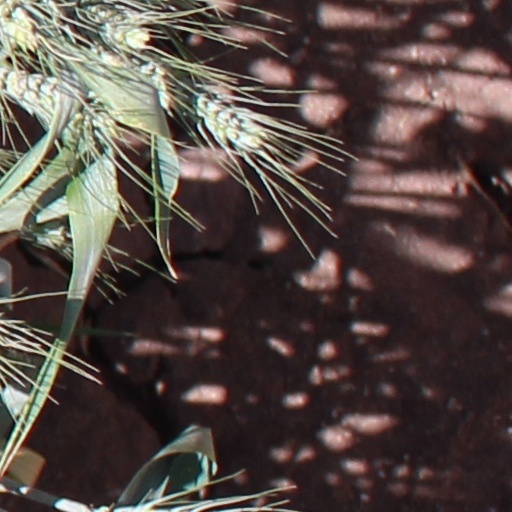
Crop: wheat